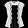
Label: T - shirt / top